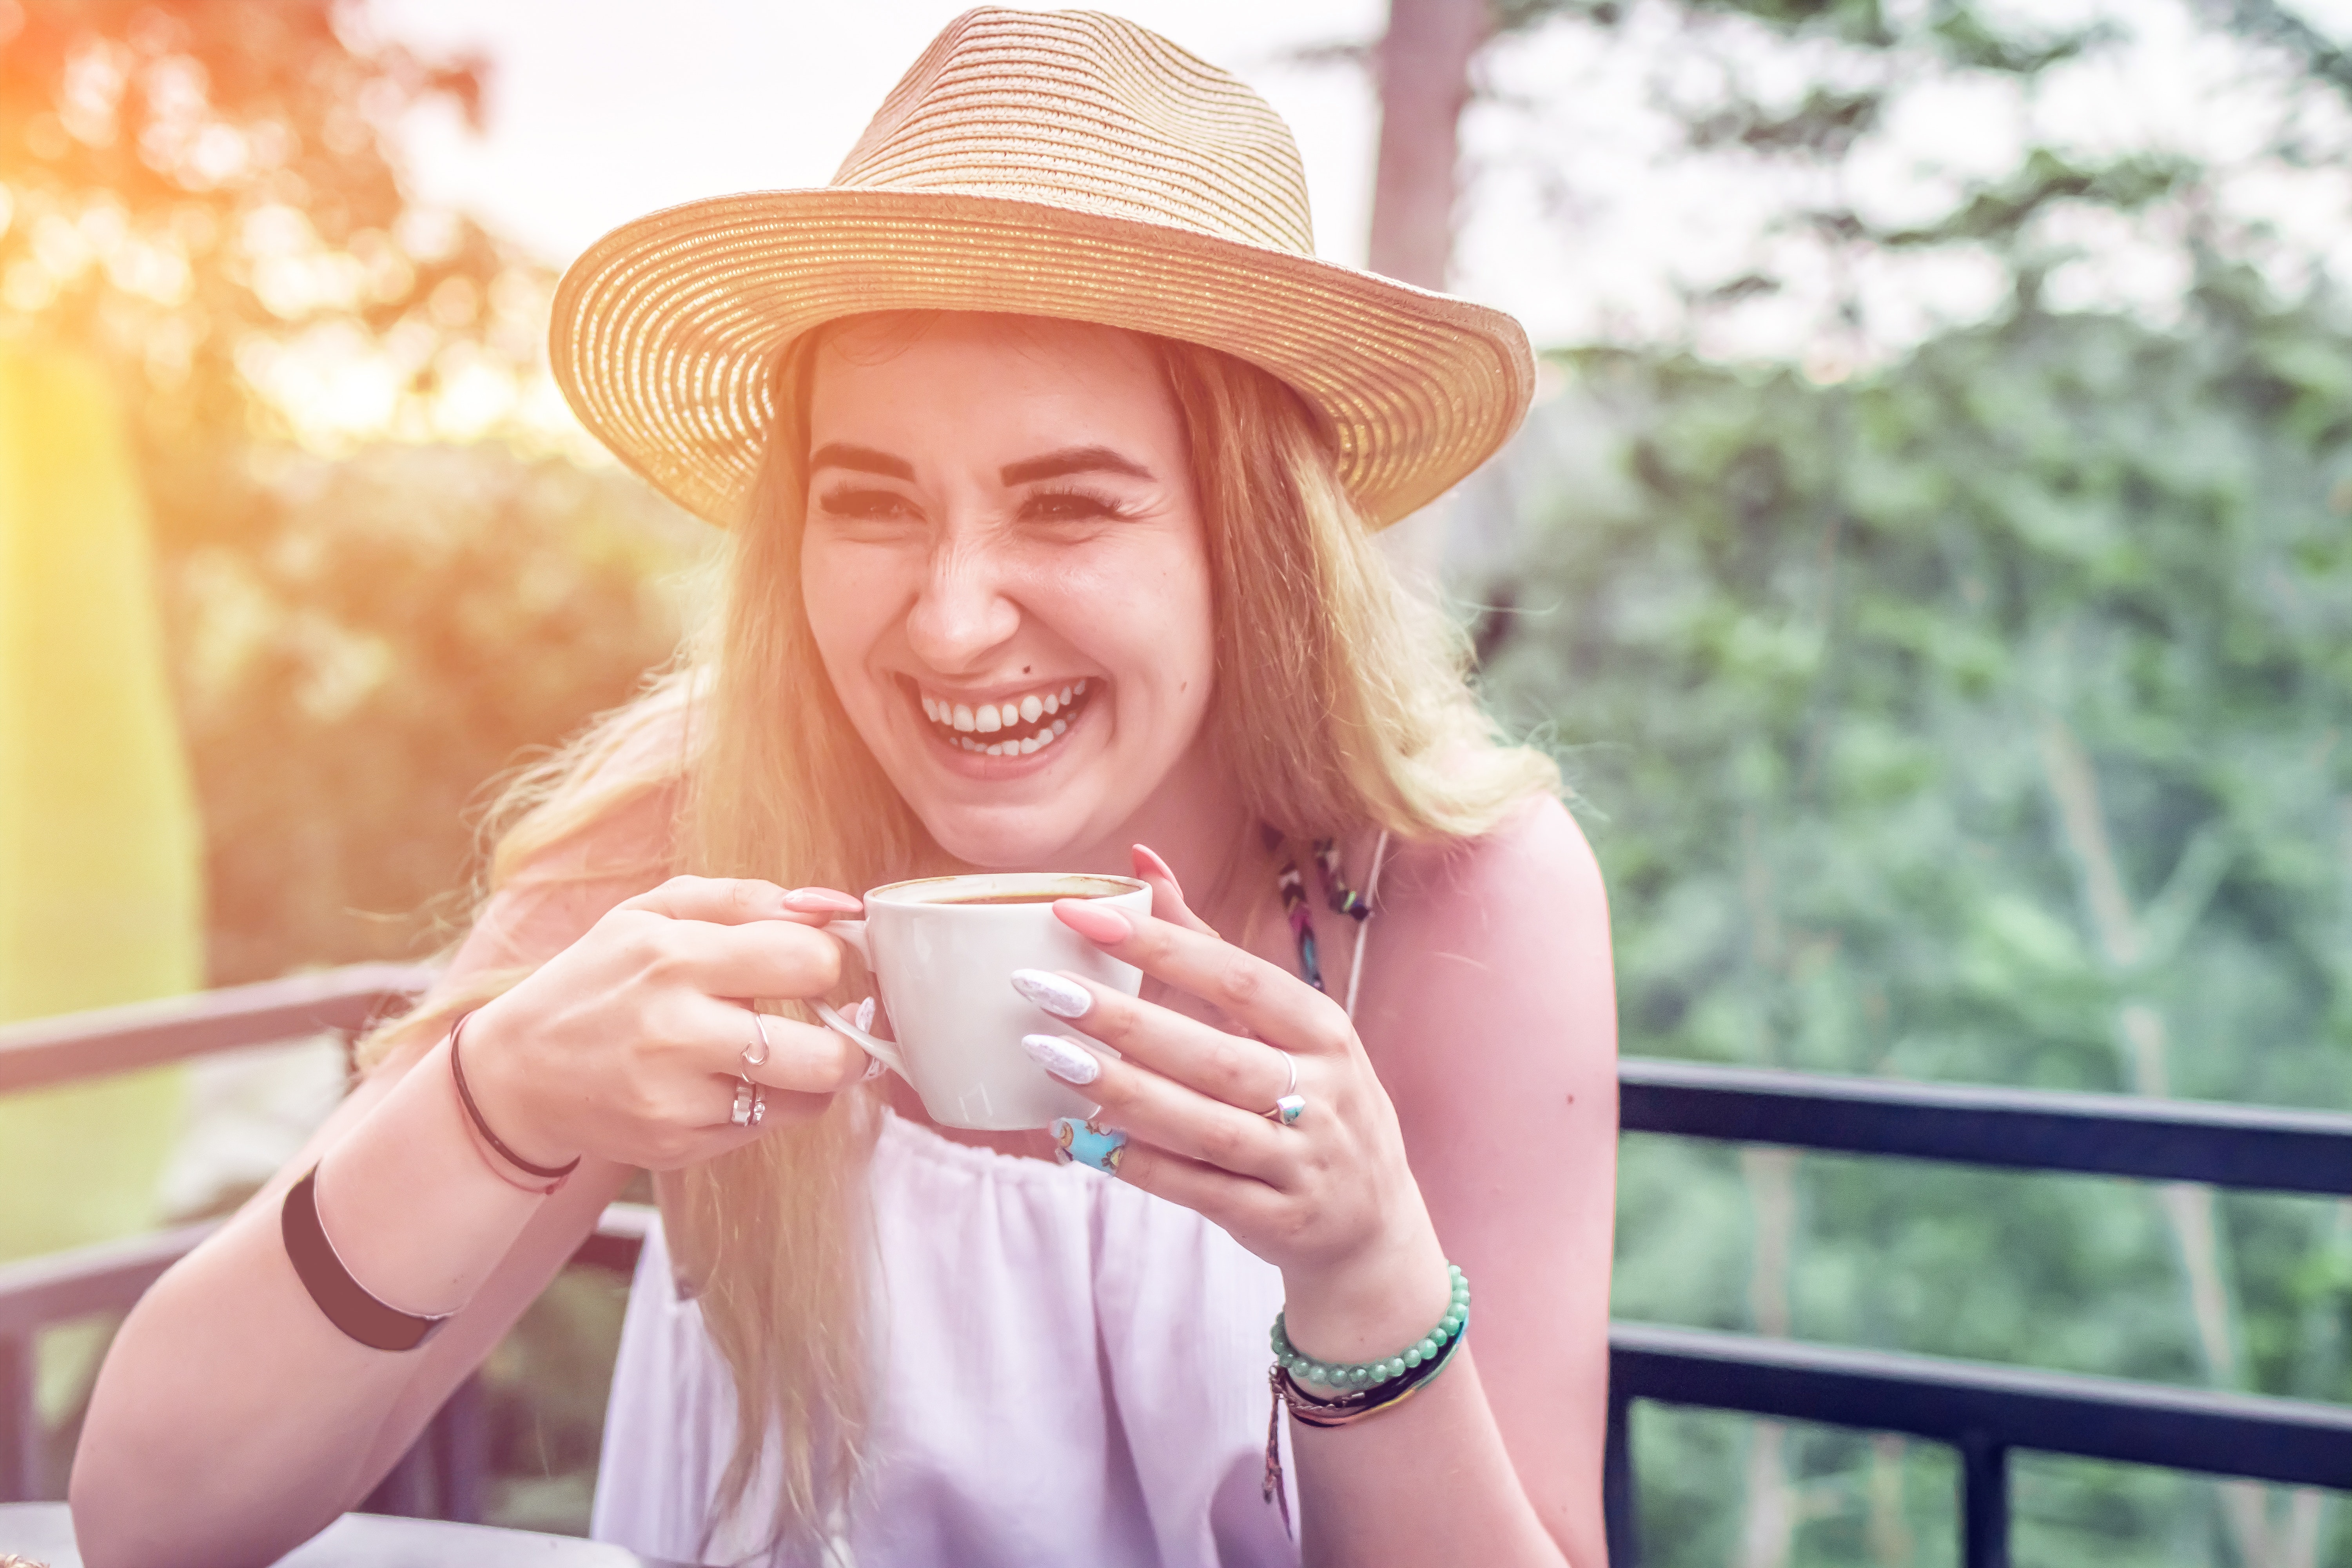
hair, photograph, skin, facial expression, blond, human hair color, beauty, smile, girl, fun, photography, summer, hand, happiness, portrait photography, long hair, brown hair, laughter, photo shoot